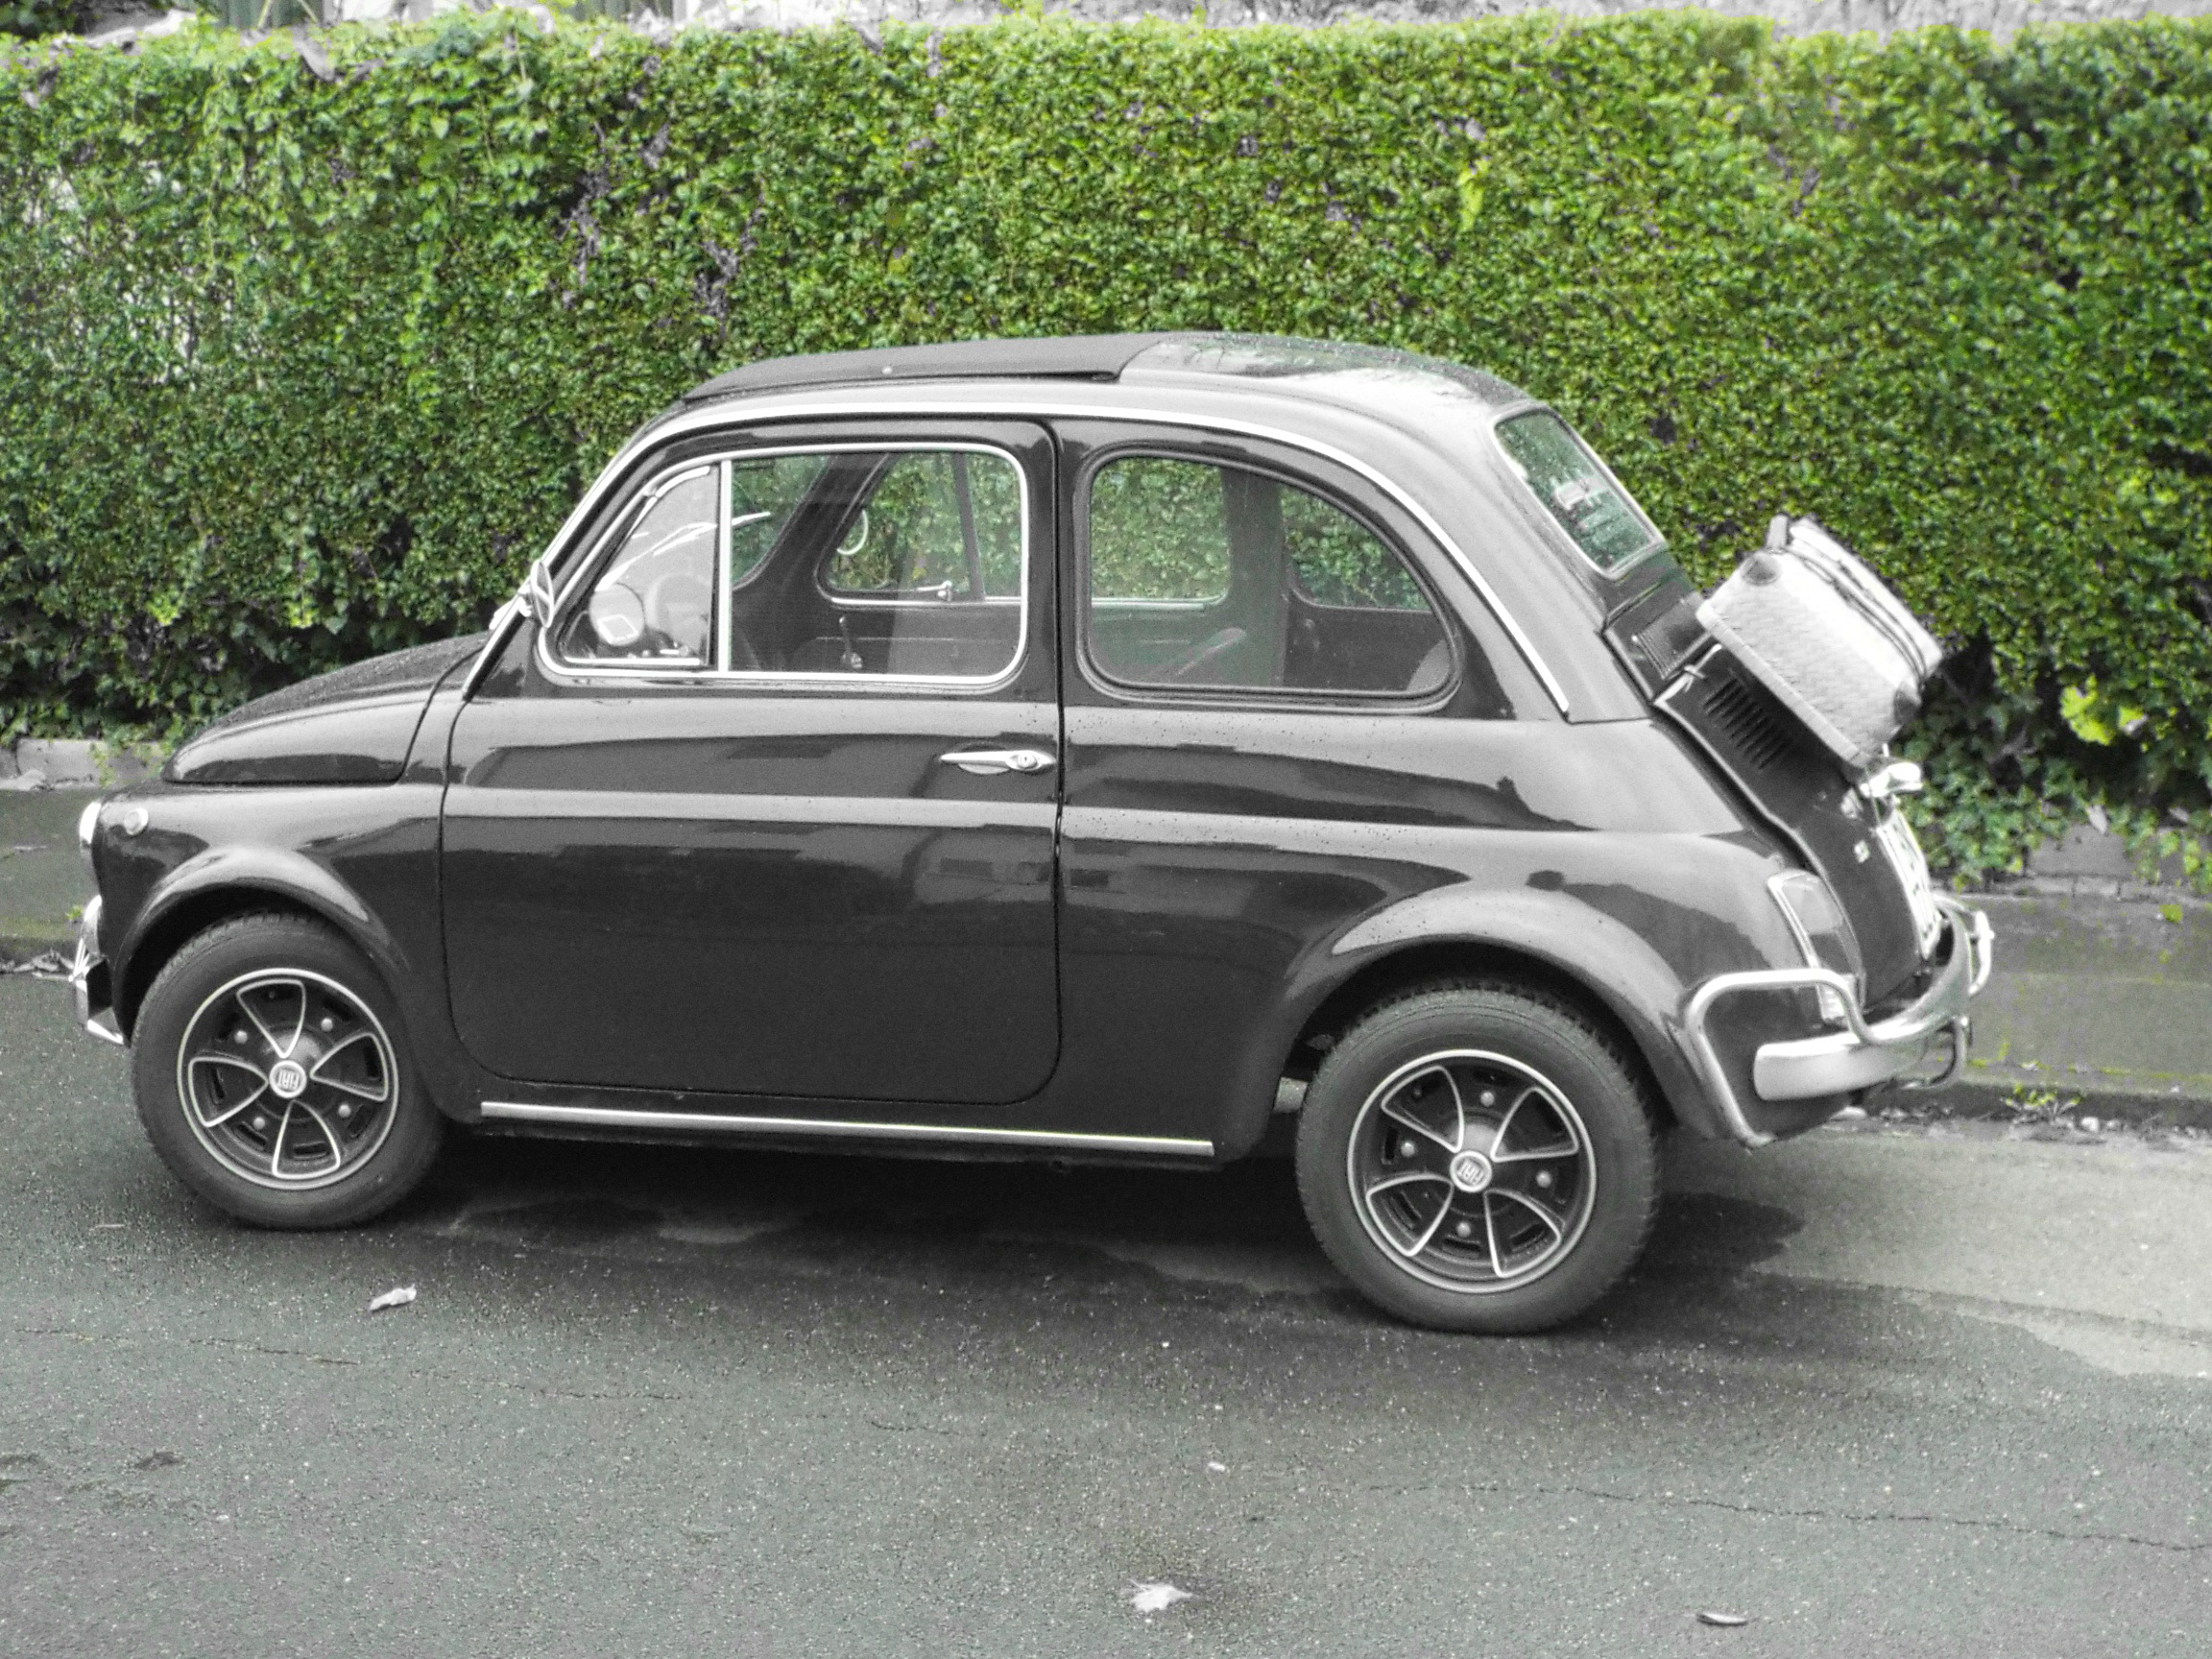
car, wheel, vehicle, nostalgia, fiat 500, oldtimer, fiat, city car, land vehicle, automobile make, compact car, family car, compact sport utility vehicle